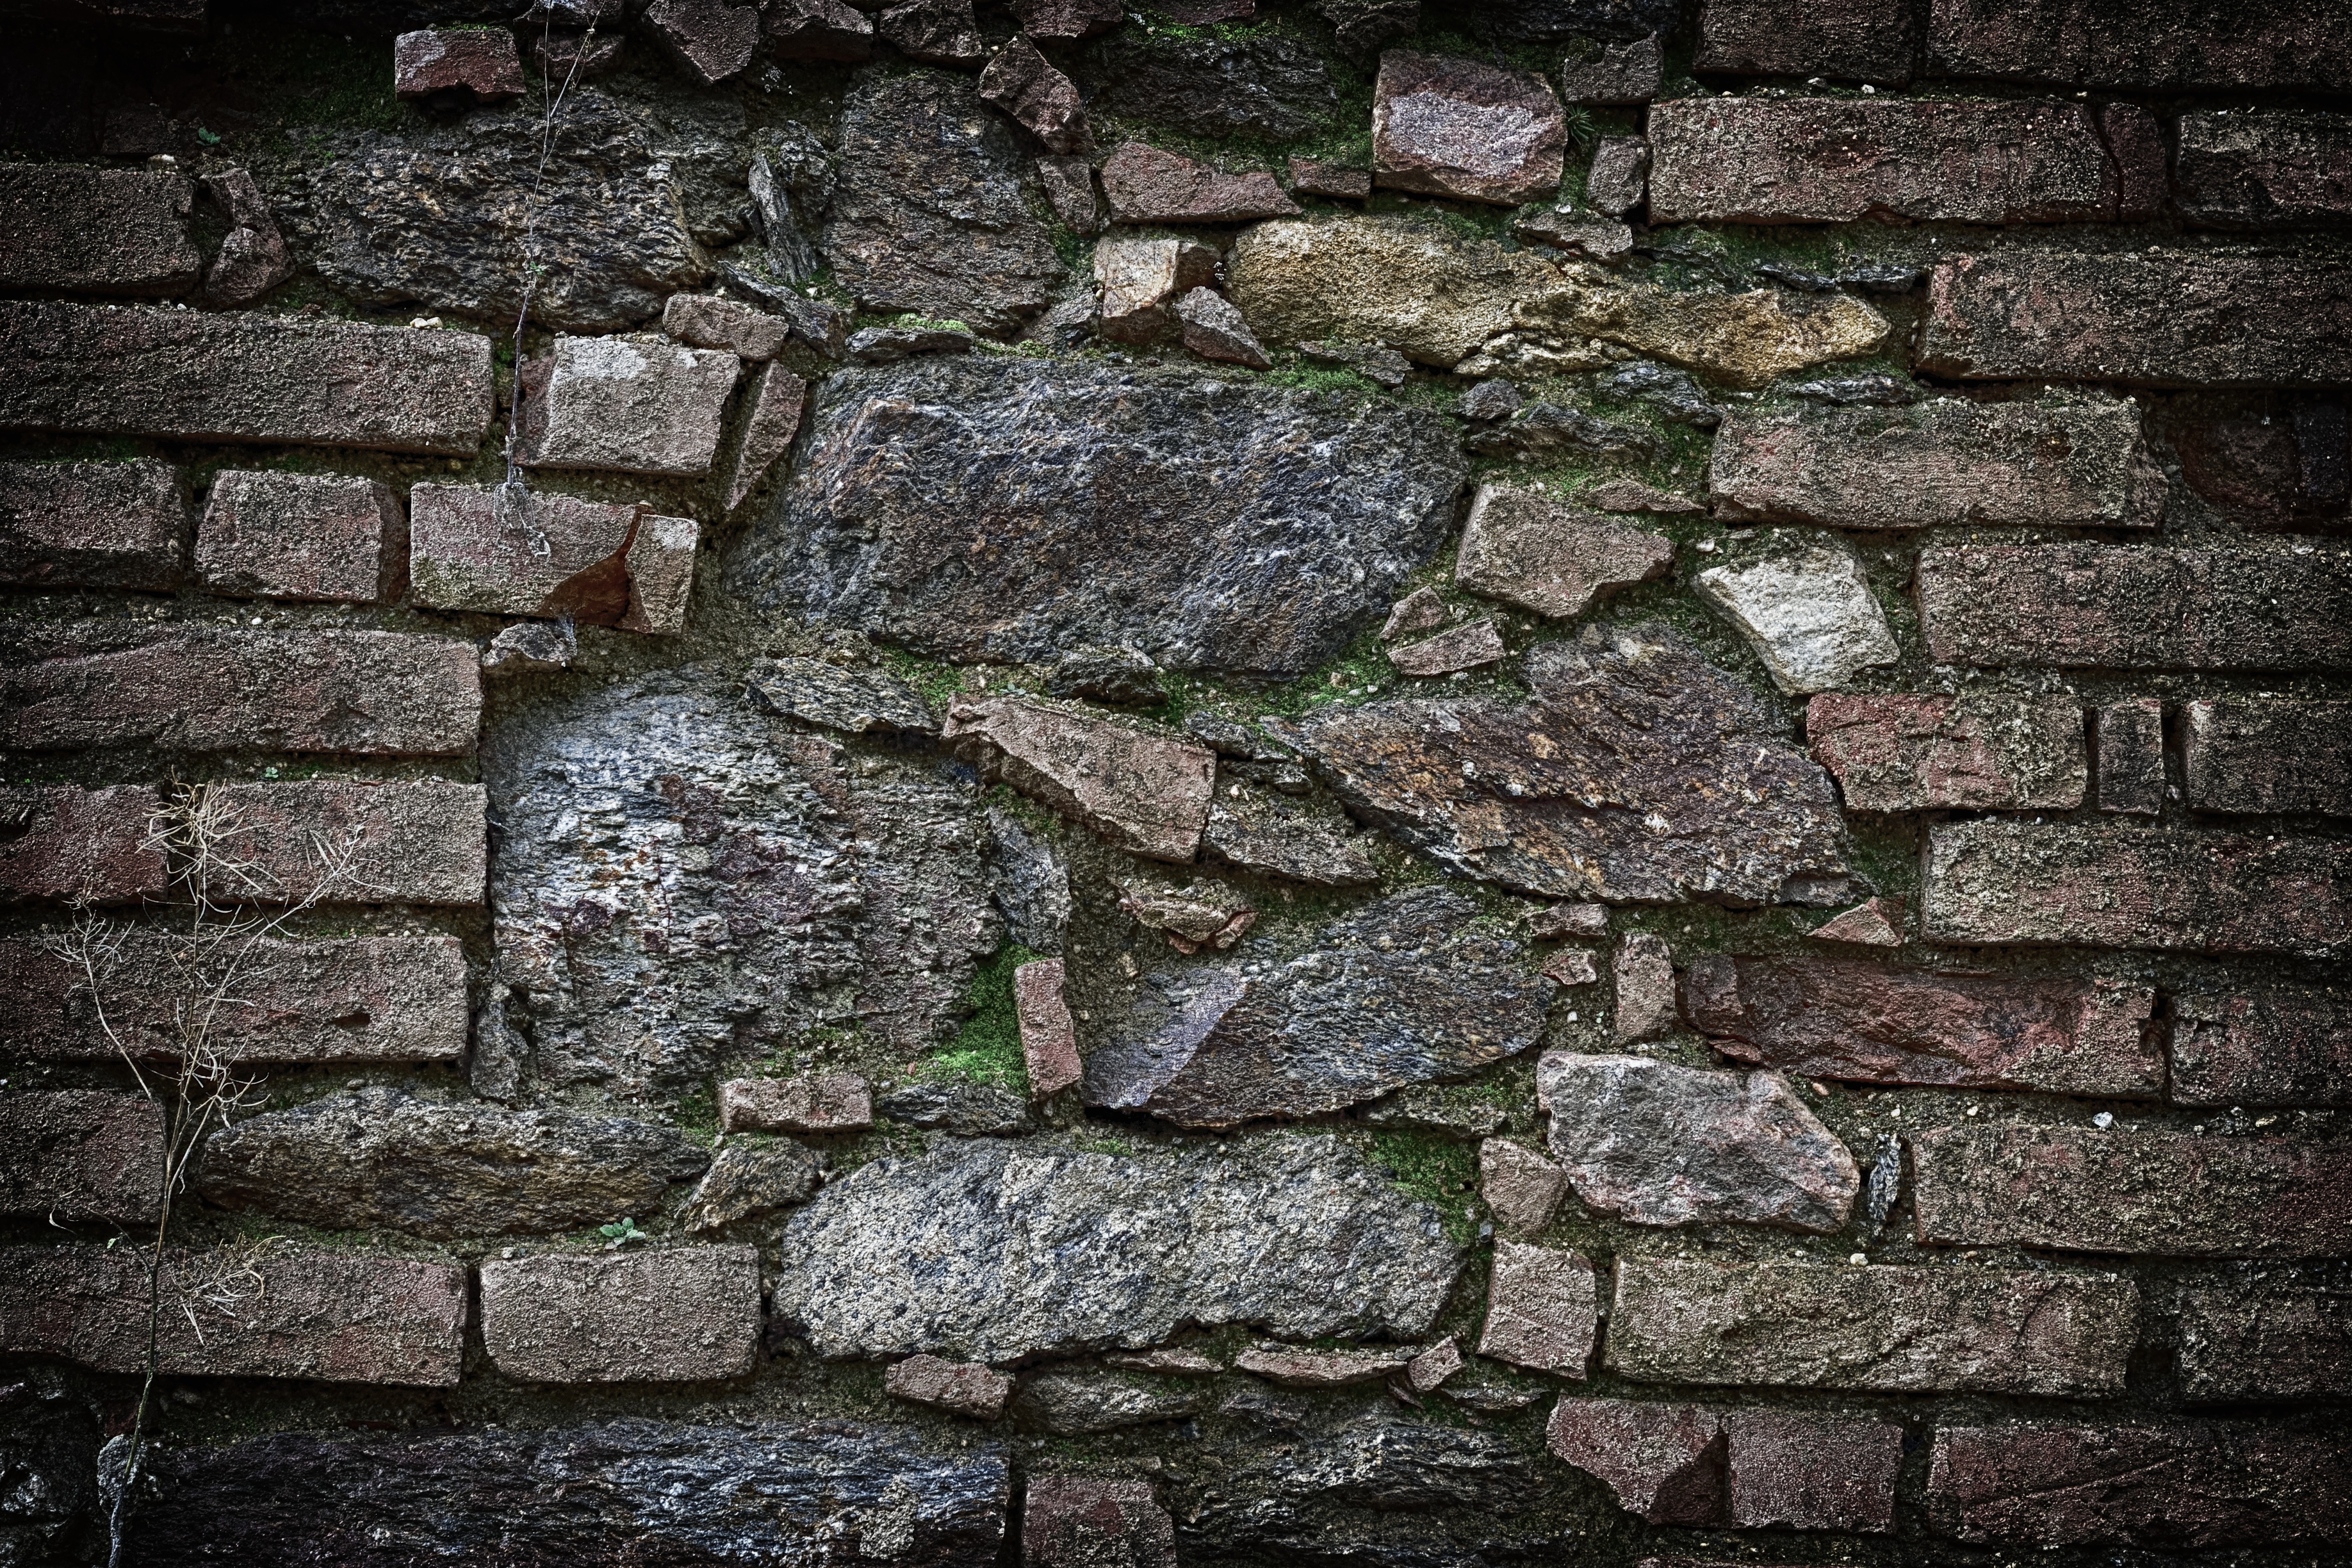
grass, rock, wood, texture, building, old, cobblestone, wall, stone, asphalt, green, soil, stone wall, brick, material, stones, background, brickwork, flooring, castle wall, old wall, road surface